Or Israelov

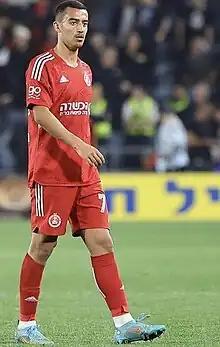
Israelov playing for Hapoel Tel Aviv in 2023

Or Alon Israelov (born ) is an Israeli professional footballer who plays as a center-back for Israeli Premier League club Hapoel Tel Aviv.